Meteor Rain

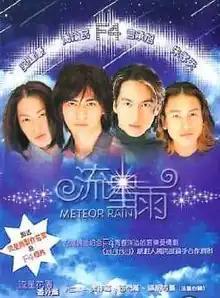
DVD cover

Meteor Rain is a 2001 Taiwanese drama starring Jerry Yan, Vanness Wu and Ken Chu of F4 and Rainie Yang. It is a supplementary miniseries of "Meteor Garden" which is based on the Japanese manga series "Boys Over Flowers", written and illustrated by Yoko Kamio. It was produced by Comic Ritz International Production with being producer. It consists of three stand alone episodes that happened at different times before, during and after Meteor Garden itself. They are referred to as chapters focusing on each F4 members, except for Hua Ze Lei (Vic Chou).